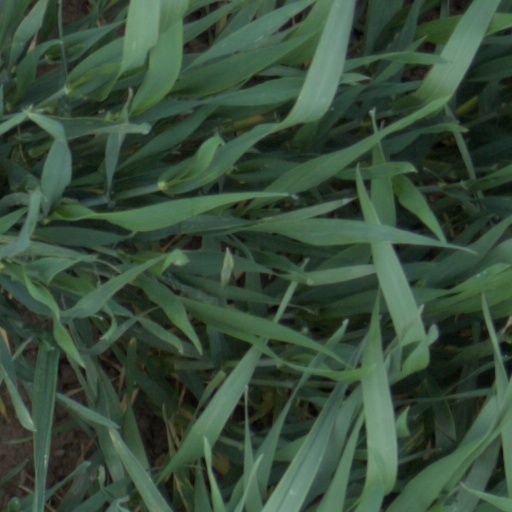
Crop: wheat